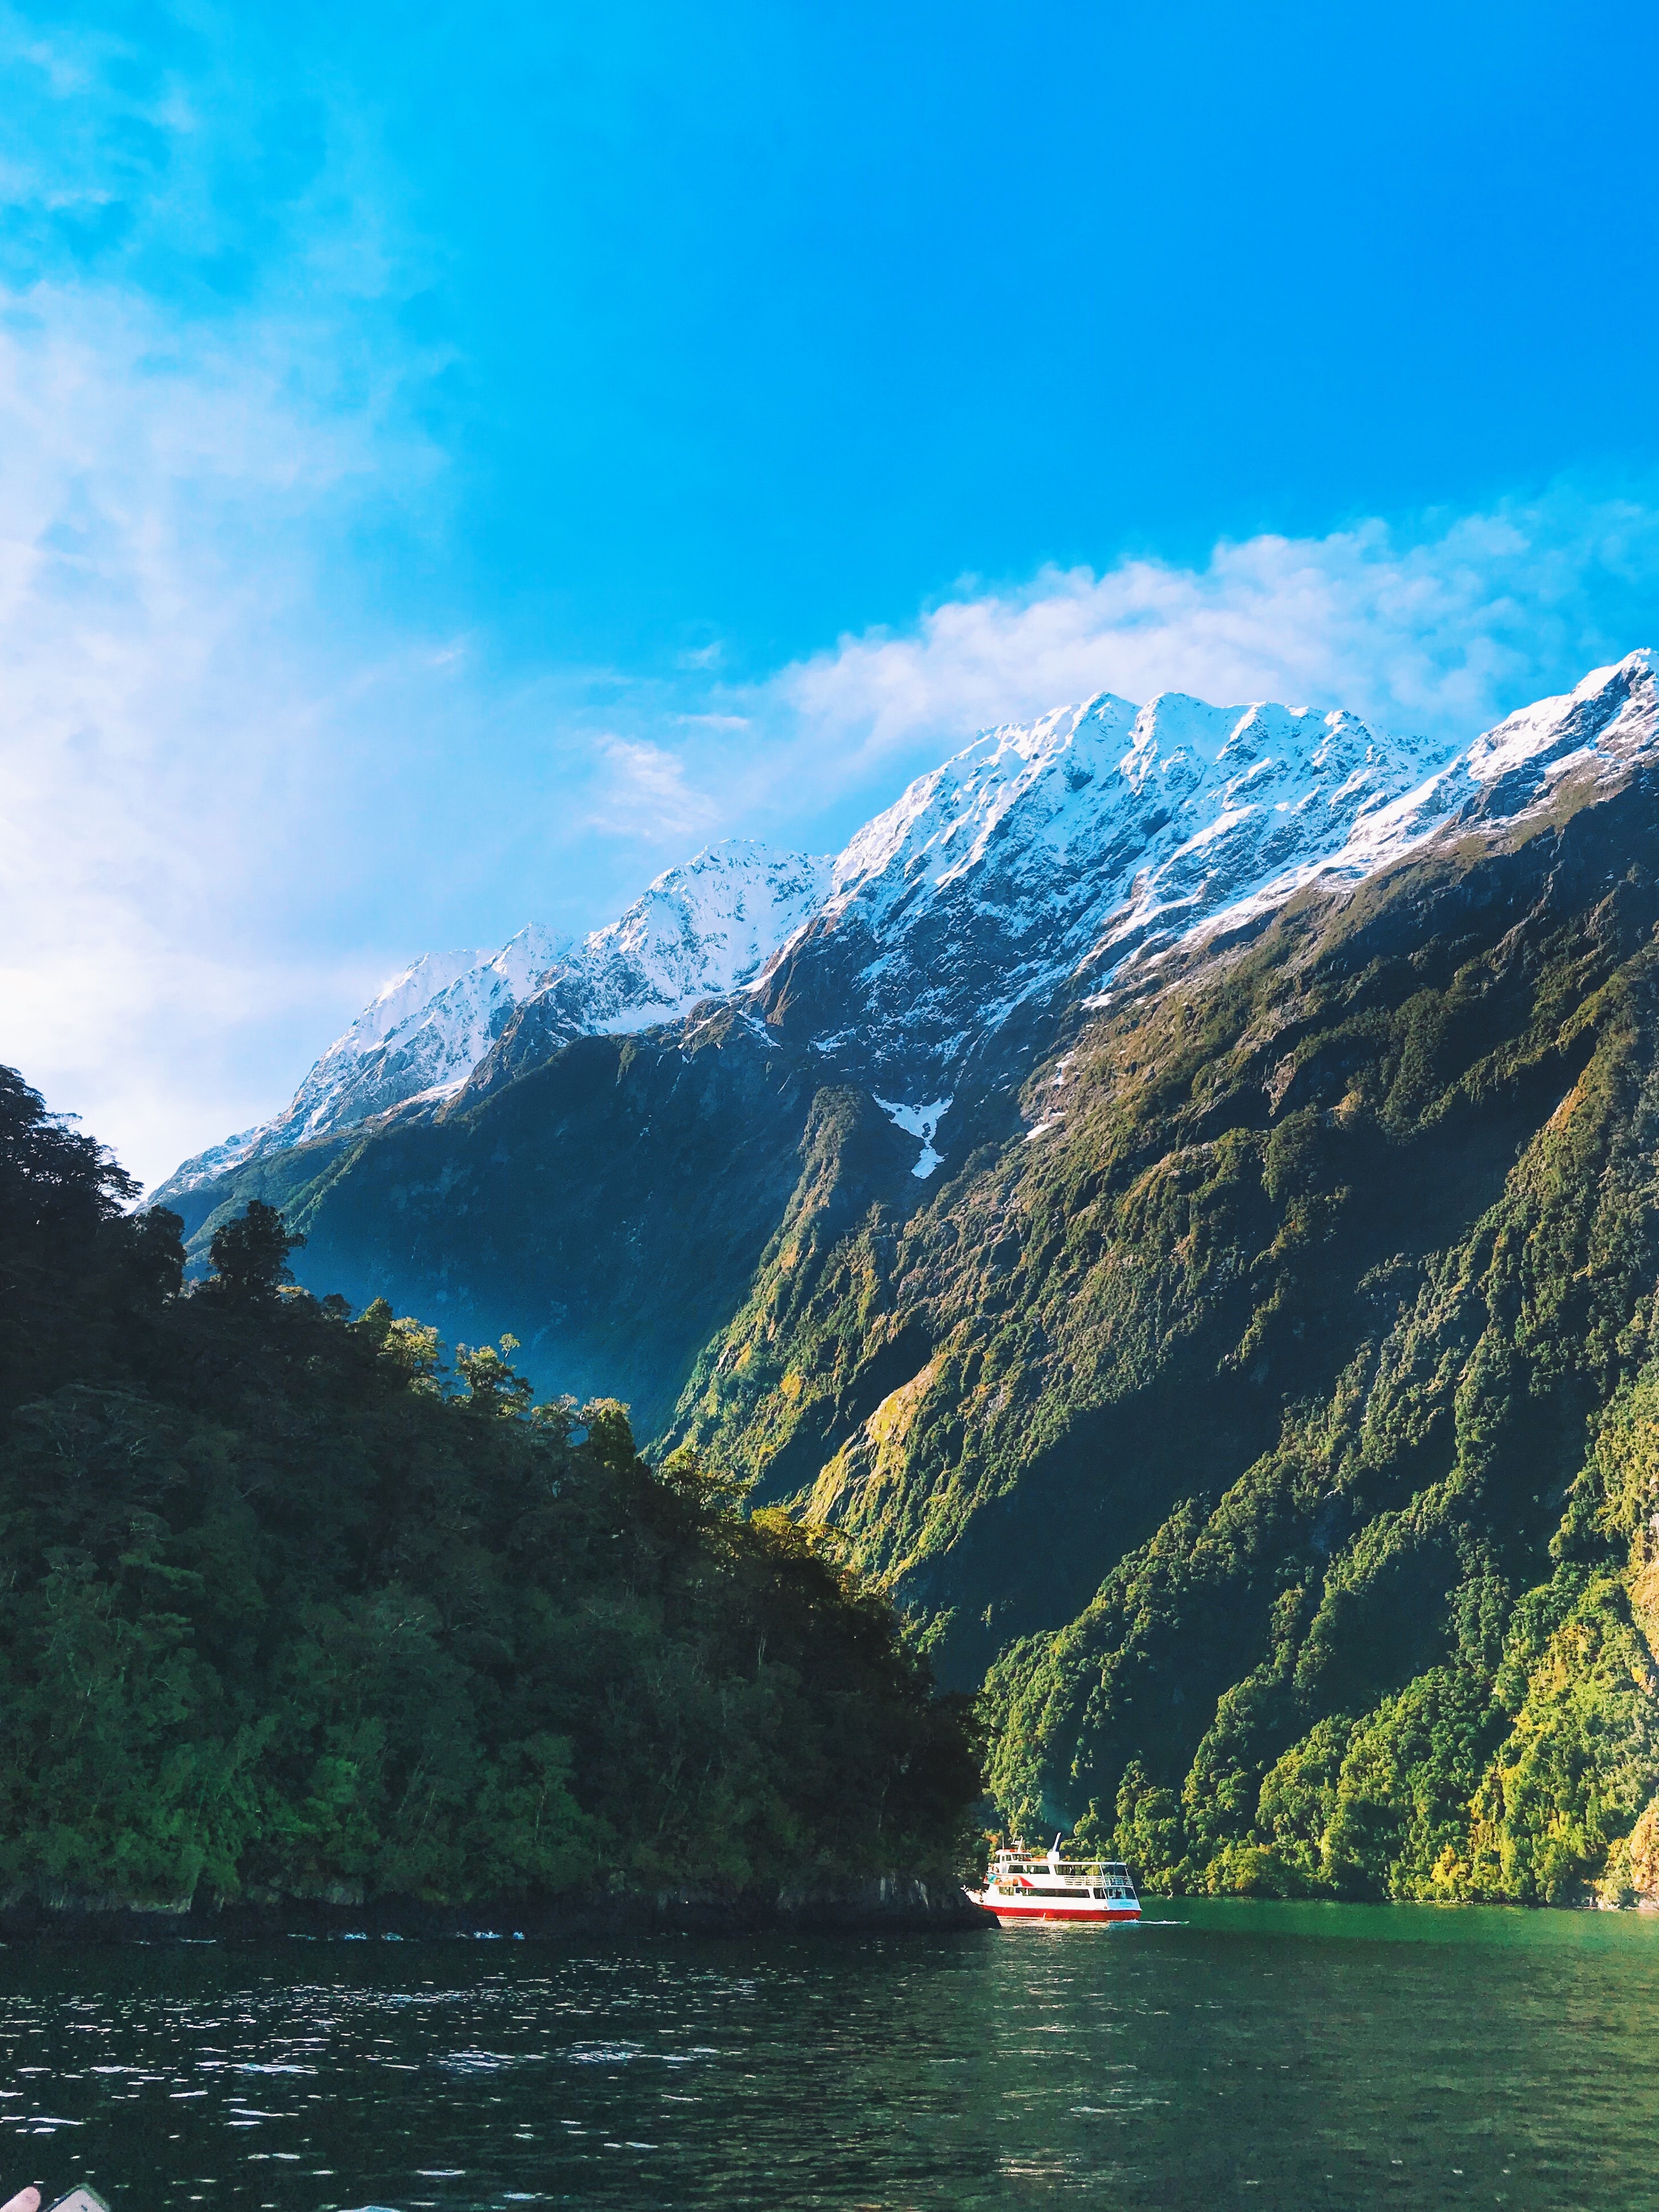
mountainous landforms, mountain, highland, sky, natural landscape, nature, water, mountain range, fjord, water resources, hill station, green, wilderness, sound, cloud, alps, valley, mount scenery, turquoise, river, lake, glacial lake, fell, bank, hill, watercourse, national park, waterway, tourism, ridge, glacial landform, inlet, lake district, landscape, reservoir, vacation, sea, loch, coastal and oceanic landforms, ocean, massif, world, channel, moraine, bay, terrain, tarn